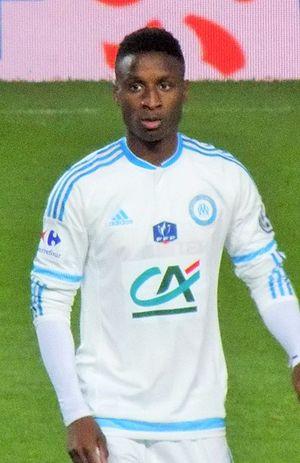
Bouna Sarr lors de Sochaux - Marseille Avril 2016 Coupe de France
La saison 2015-2016 de l'Olympique de Marseille est la soixante-sixième saison du club provençal en première division du Championnat de France, la vingtième consécutive au sein de l'élite du football français.